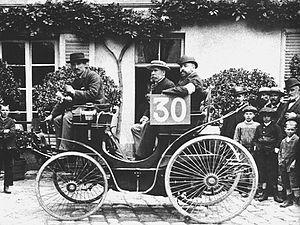
Le moteur horizontal Peugeot est le premier moteur à essence breveté Peugeot en 1896 du constructeur automobile Peugeot, de 2 cylindres en ligne, de 1 L à 2,5 L de cylindrée pour 4 à 12 chevaux, produit à 1584 exemplaires, pour motoriser les Peugeot Type 14 de 1896, au Peugeot Type 36 de 1902, au début de l'histoire de l'industrie automobile.
Elie-Gratien-Nicolas Michaux, né le 25 juin 1871 à Rangecourt et mort le 16 août 1943 à Ajaccio, est un ingénieur français.
Le Paris-Rouen est la première compétition automobile de l'histoire. L'épreuve finalise un concours de « voitures sans chevaux » qui se déroula en France du 19 au 22 juillet 1894.